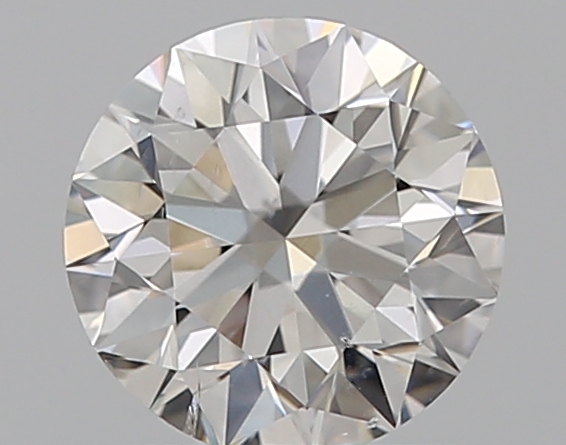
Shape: round
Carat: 0.5
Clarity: SI2
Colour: F
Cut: EX
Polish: EX
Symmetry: EX
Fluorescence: F
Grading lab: GIA
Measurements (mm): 5.03 x 5.05 x 3.16